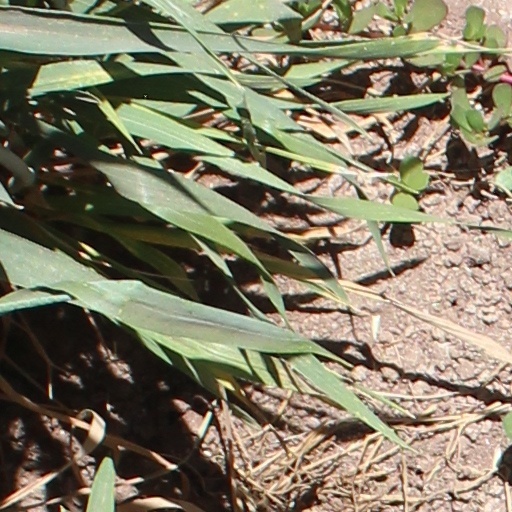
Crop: wheat